Taguig Church

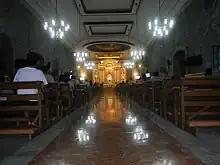
Church interior in 2018

The church houses the , which contains religious relics and repository of artifacts detailing the rich religious culture and history of Taguig since 1857. On July 26 of each year, the church along with the City Government, celebrates Sta. Anang Banak Taguig River Festival which is a fluvial parade in honor of the town patroness. The thrills and excitement of the fishers are replayed each year by the "pasubo" where fluvial parade participants in colorful boats and spectators by the riverbanks toss fruits and native delicacies to each other.